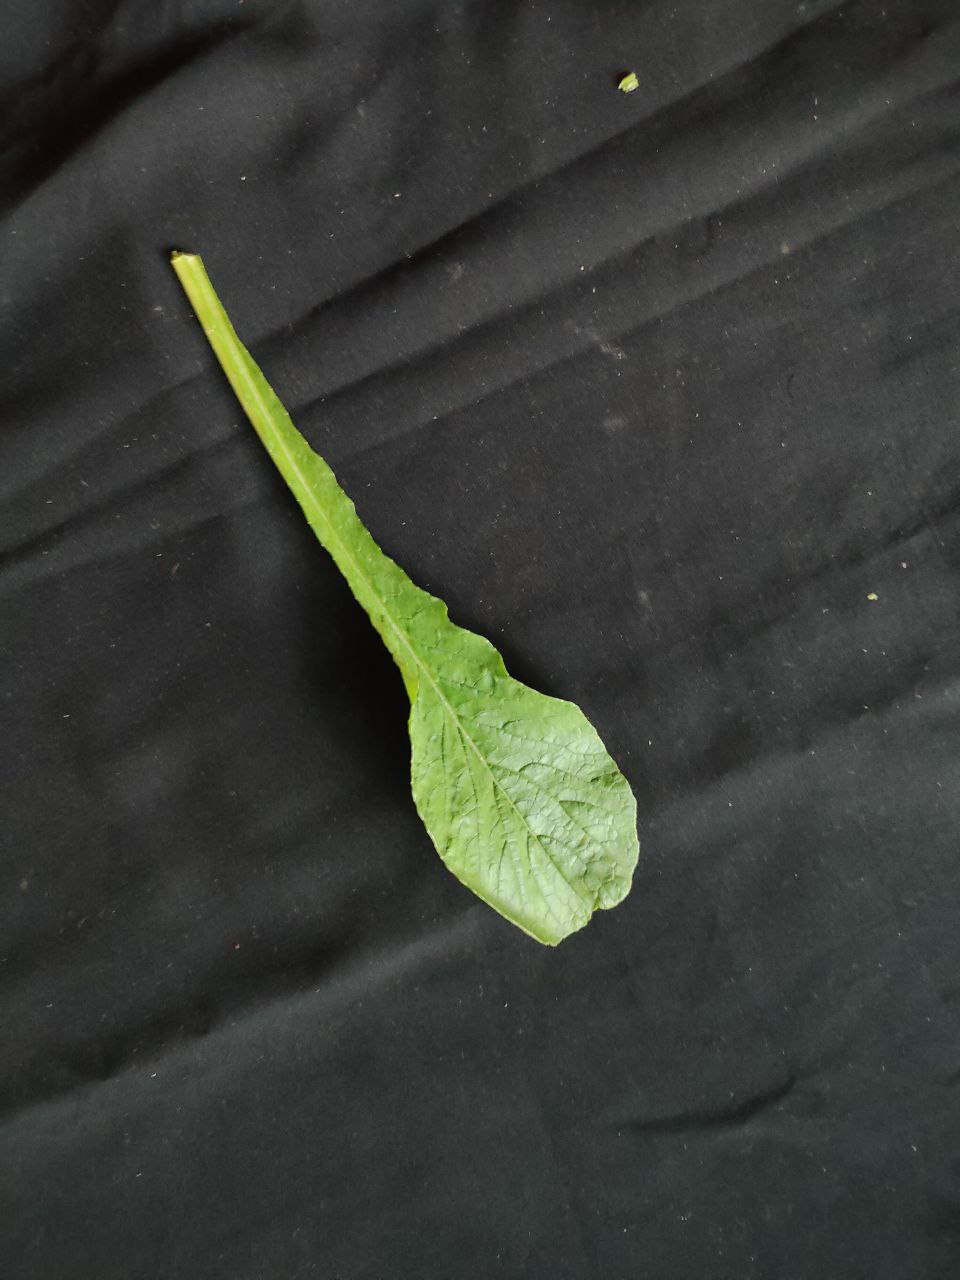
Label: Fresh leaf